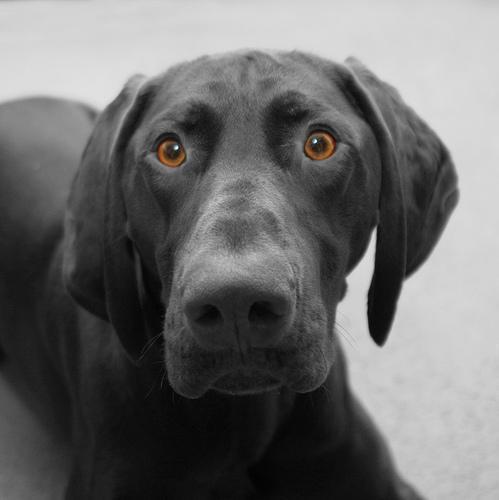
german shorthaired